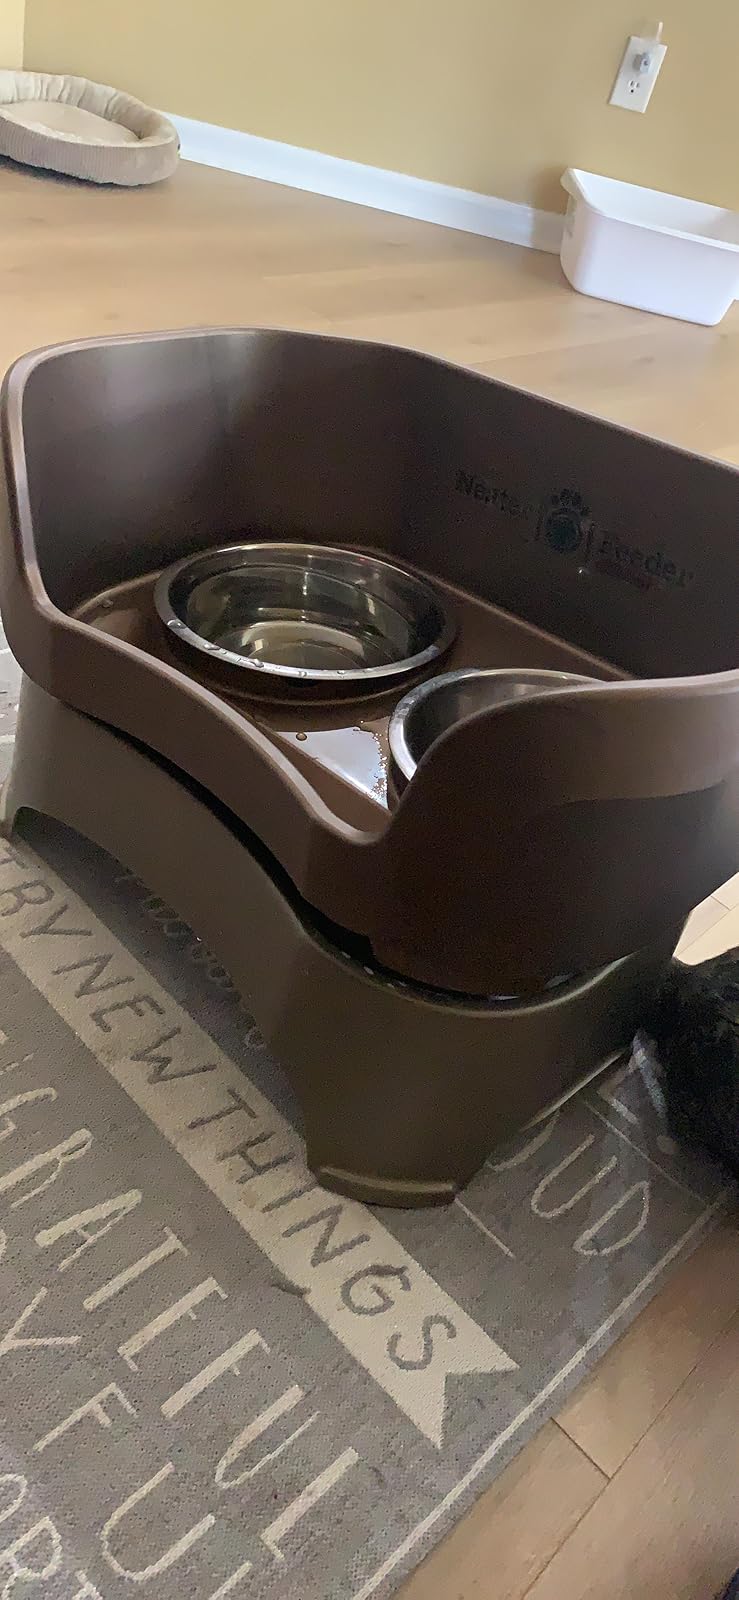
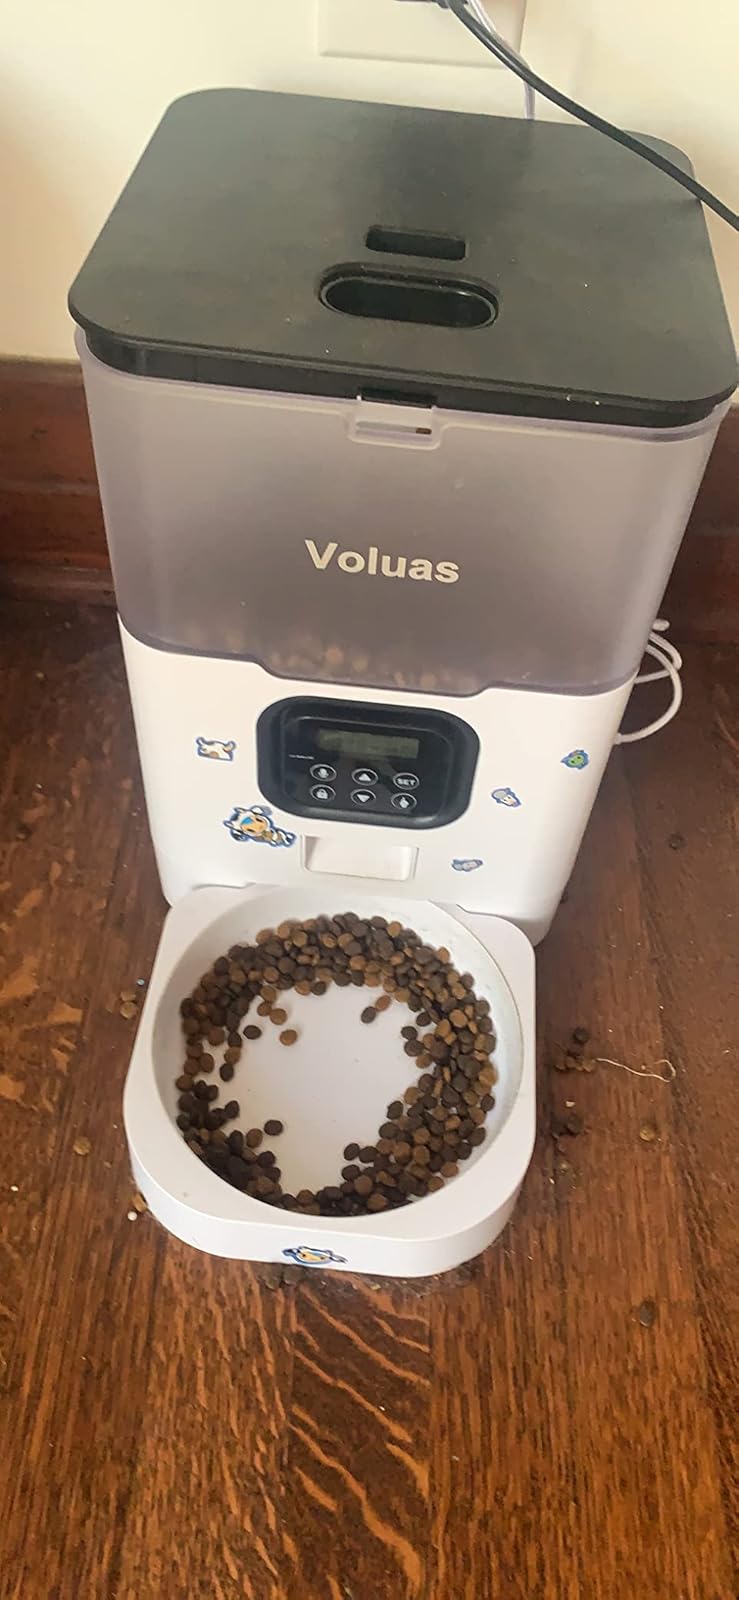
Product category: items_feeder
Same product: no